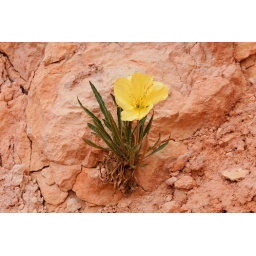
Pretty yellow flower along the Navajo Loop Trail near Wall Street.Bryce Canyon National Park, UtahBryce-Zion Roadtrip, Day 2